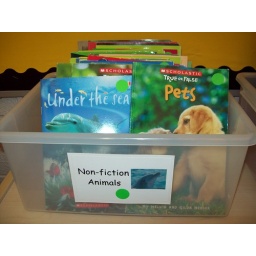
A close-up of a library bin. I love this system-I very rarely find books in the wrong place.